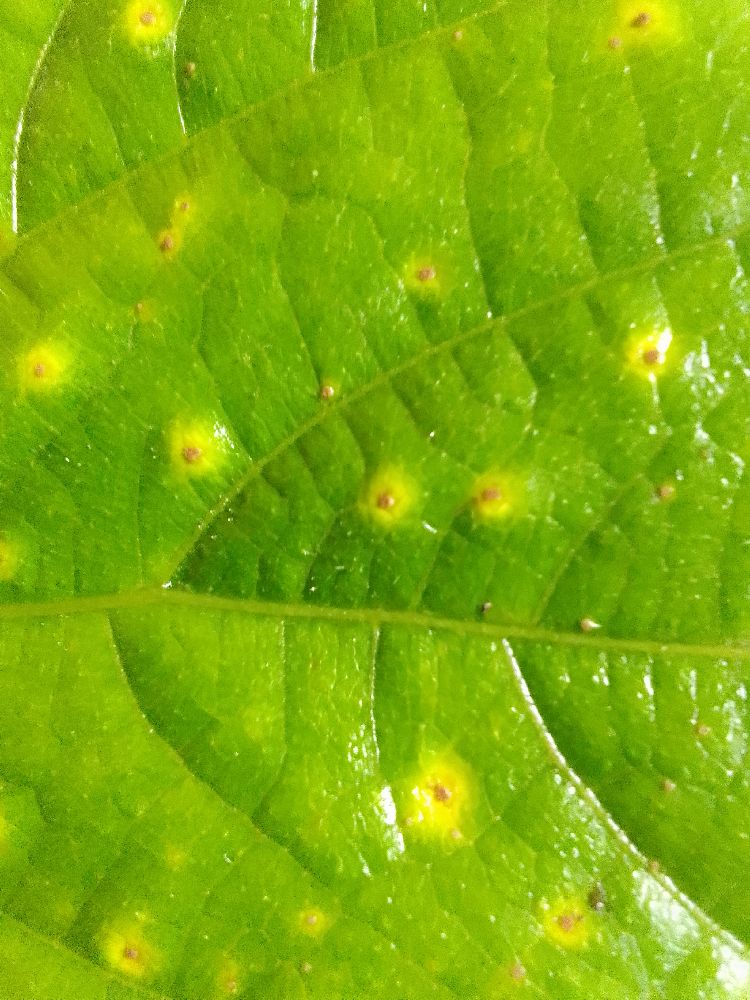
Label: rust